Roquefort

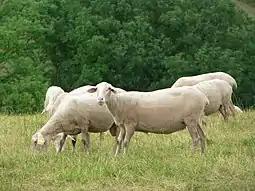
A Lacaune flock in France

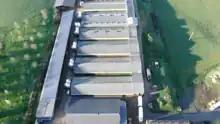
A Roquefort farm in Southern France

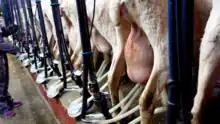
Sheep being milked for Roquefort production

Roquefort is made entirely from the milk of the Lacaune breed of sheep. Prior to the Appellation d'Origine Contrôlée (AOC) regulations of 1925, a small amount of cow's or goat's milk was sometimes added. Around of milk is required to make one kilogram of Roquefort.